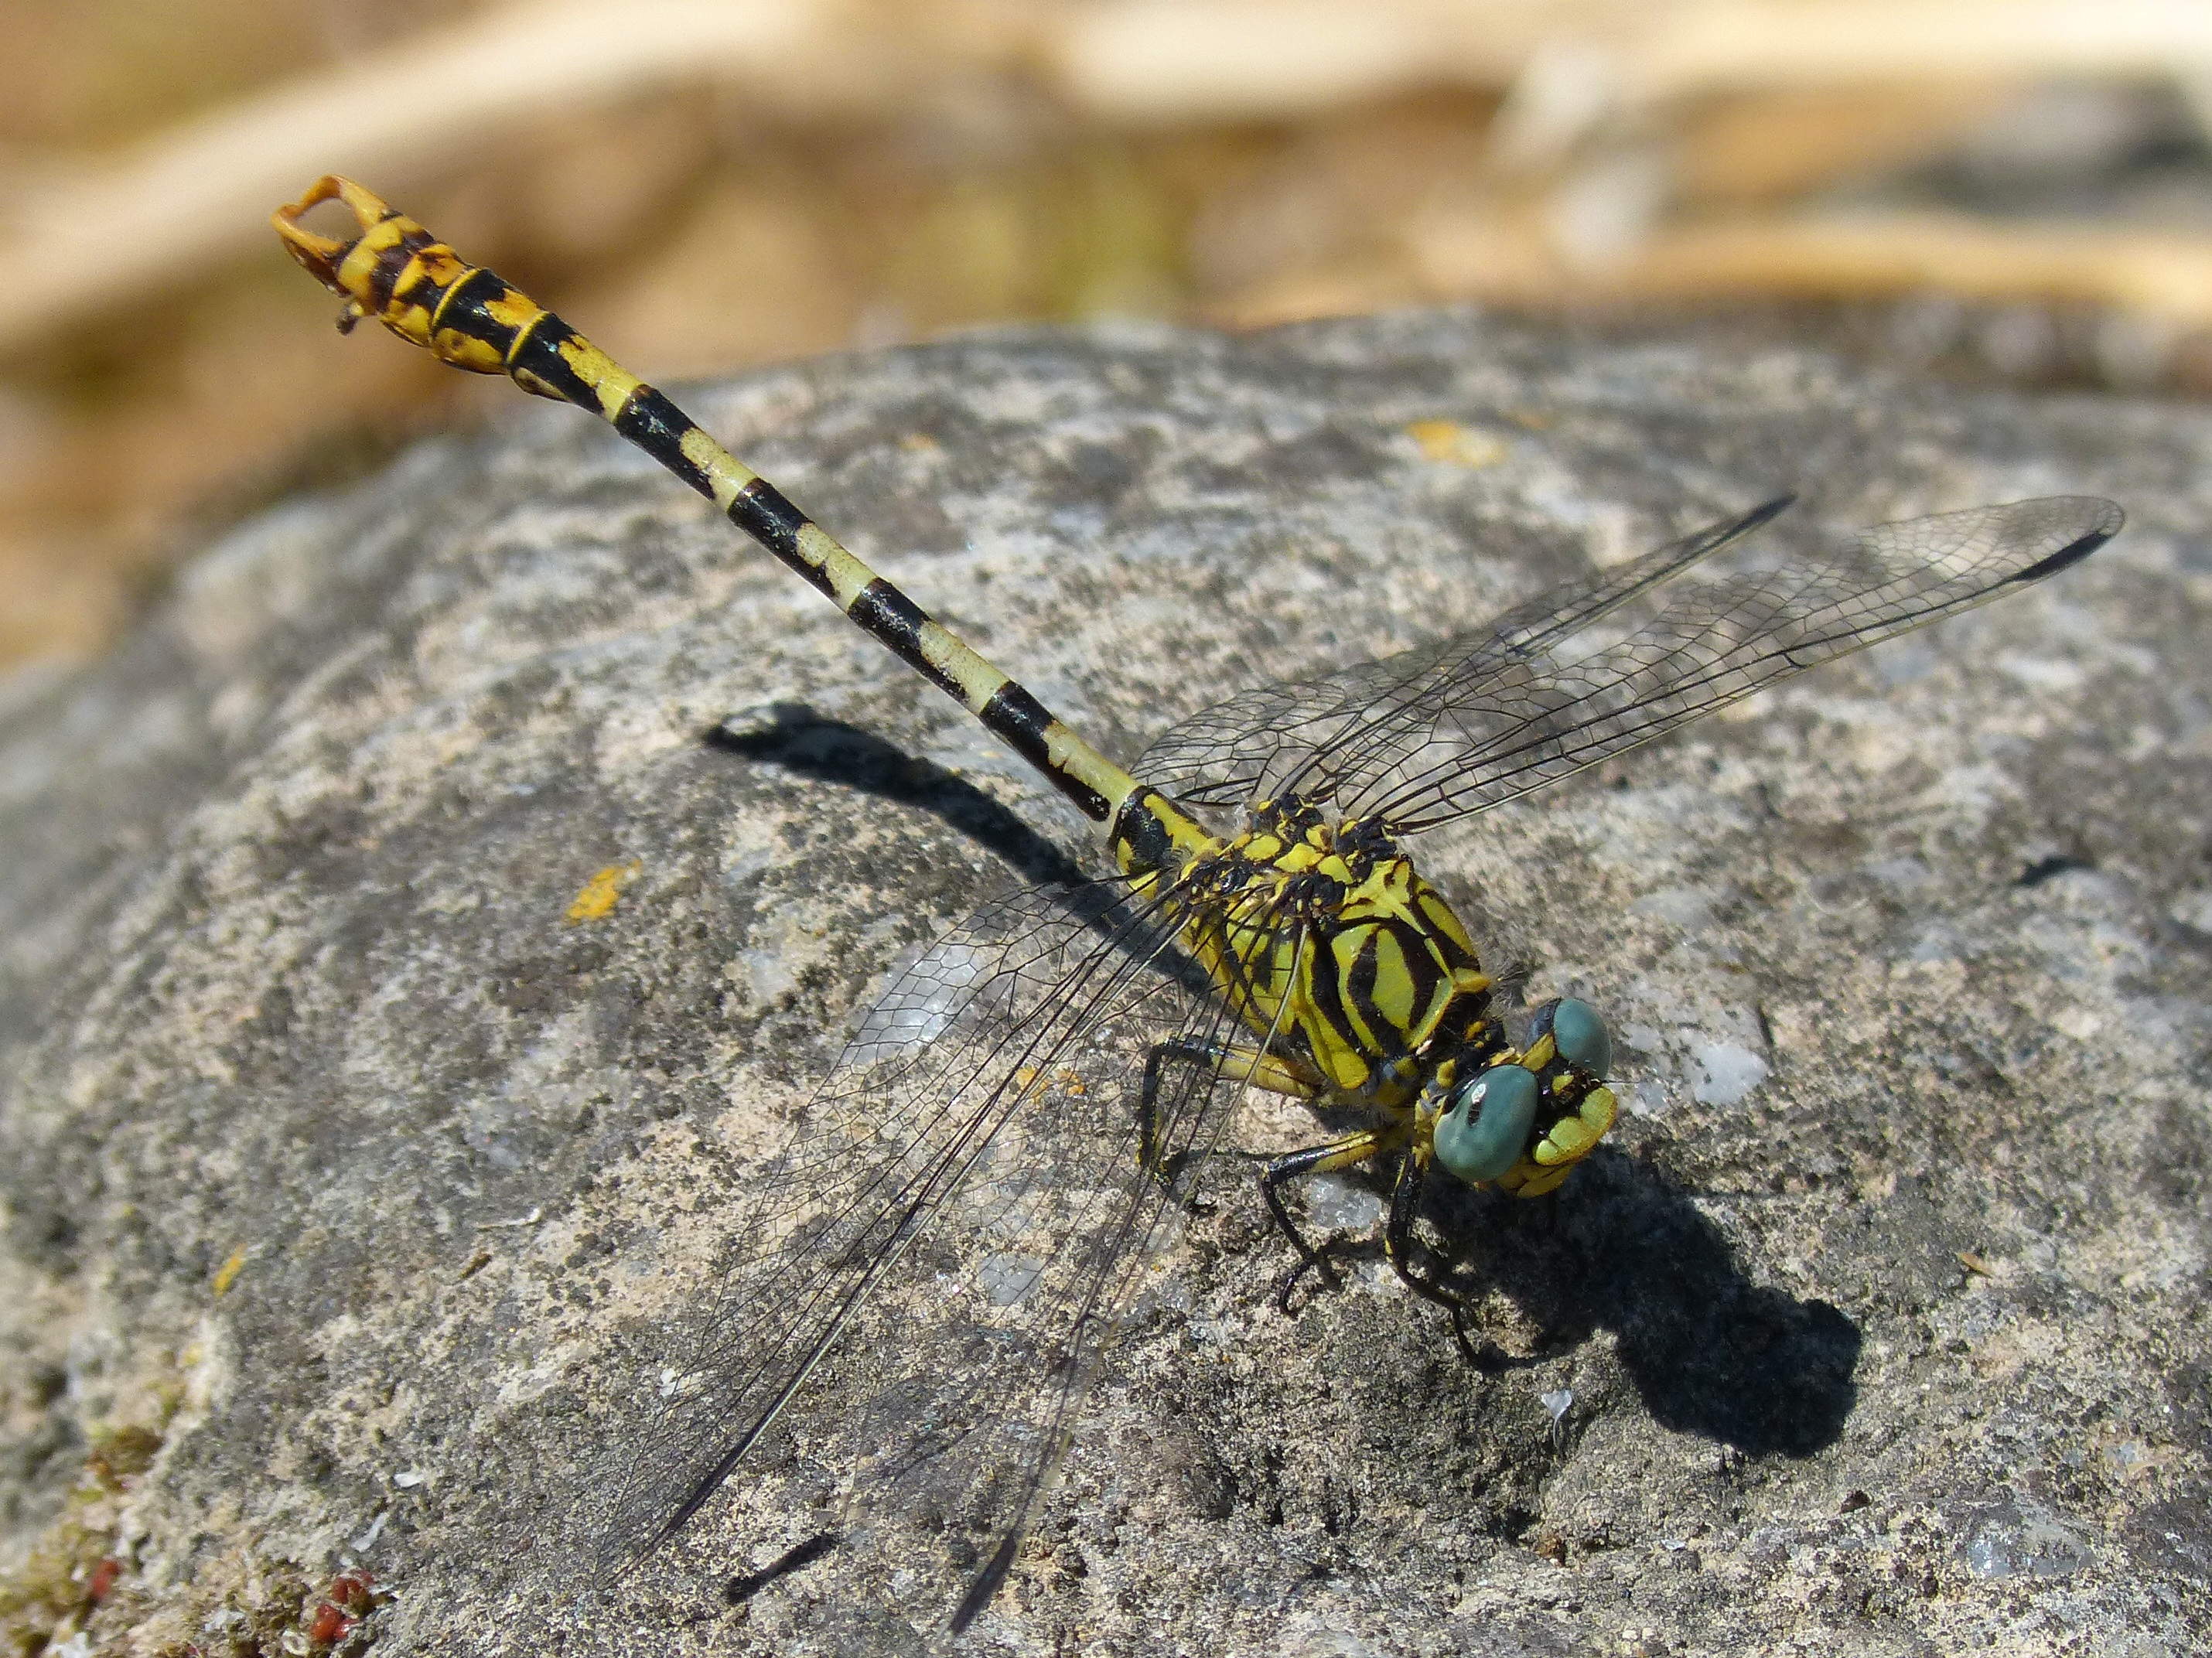
rock, wildlife, insect, soil, fauna, invertebrate, caterpillar, dragonfly, detail, wasp, macro photography, arthropod, winged insect, eyes compounds, cordulegaster sp, dragonfly atrigrada, membrane winged insect